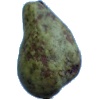
Label: Pear Stone 1